1967 NHL expansion

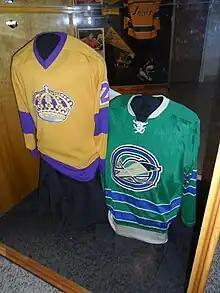
The jerseys worn by the Los Angeles Kings (left) and the Oakland Seals in the late 1960s

The 1967 expansion marked the end of the Original Six era and the beginning of a new era of the NHL. The expansion, Bobby Orr's record $1 million contract in 1971, and the formation of the World Hockey Association (WHA) in 1972 forever changed the landscape of the North American professional game. It was the WHA that ended up being the NHL's chief rival during the 1970s, while the Western Hockey League ceased operations in 1974. The NHL's first expansion period ended in 1974 by which time the league had tripled in size to 18 teams, and then merged with the WHA by absorbing four of its teams in 1979. As a result, the NHL retained its status as the premier professional ice hockey league in North America; no other league has attempted to compete against the NHL since then.